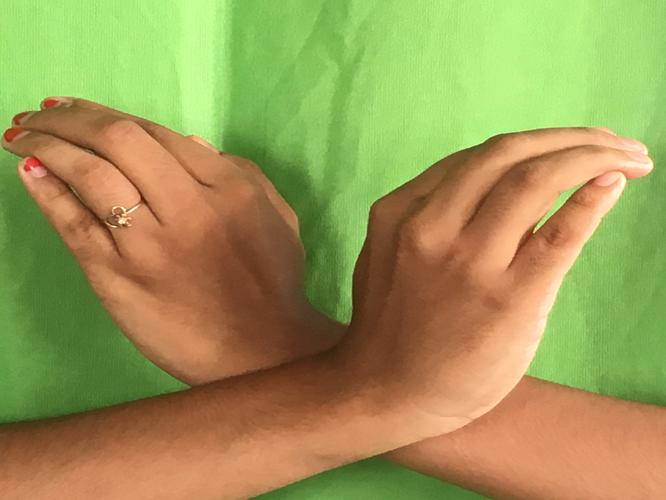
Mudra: Nagabandha
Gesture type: double_hand